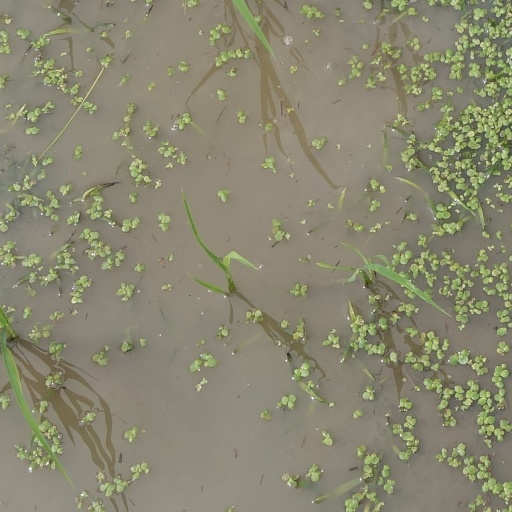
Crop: rice